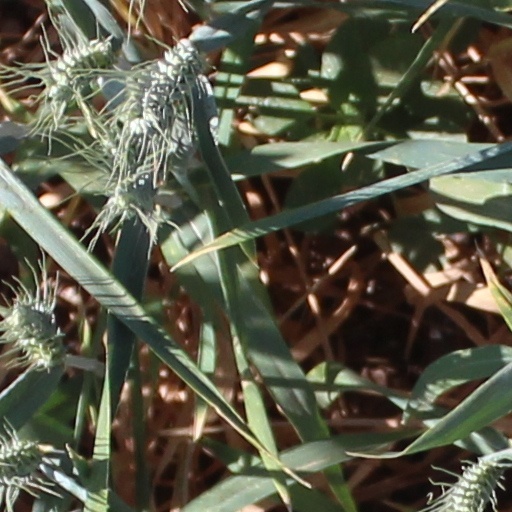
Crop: wheat